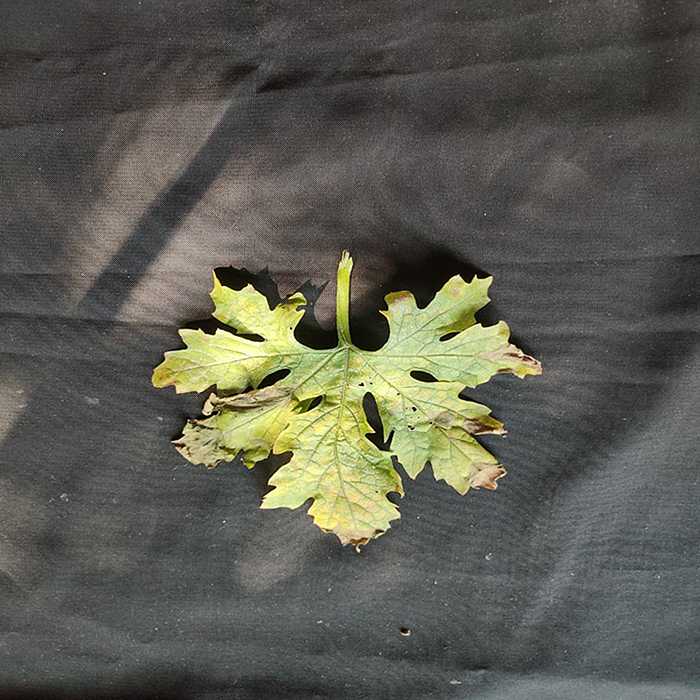
Plant: Bitter Gourd
Label: Mosaic virus